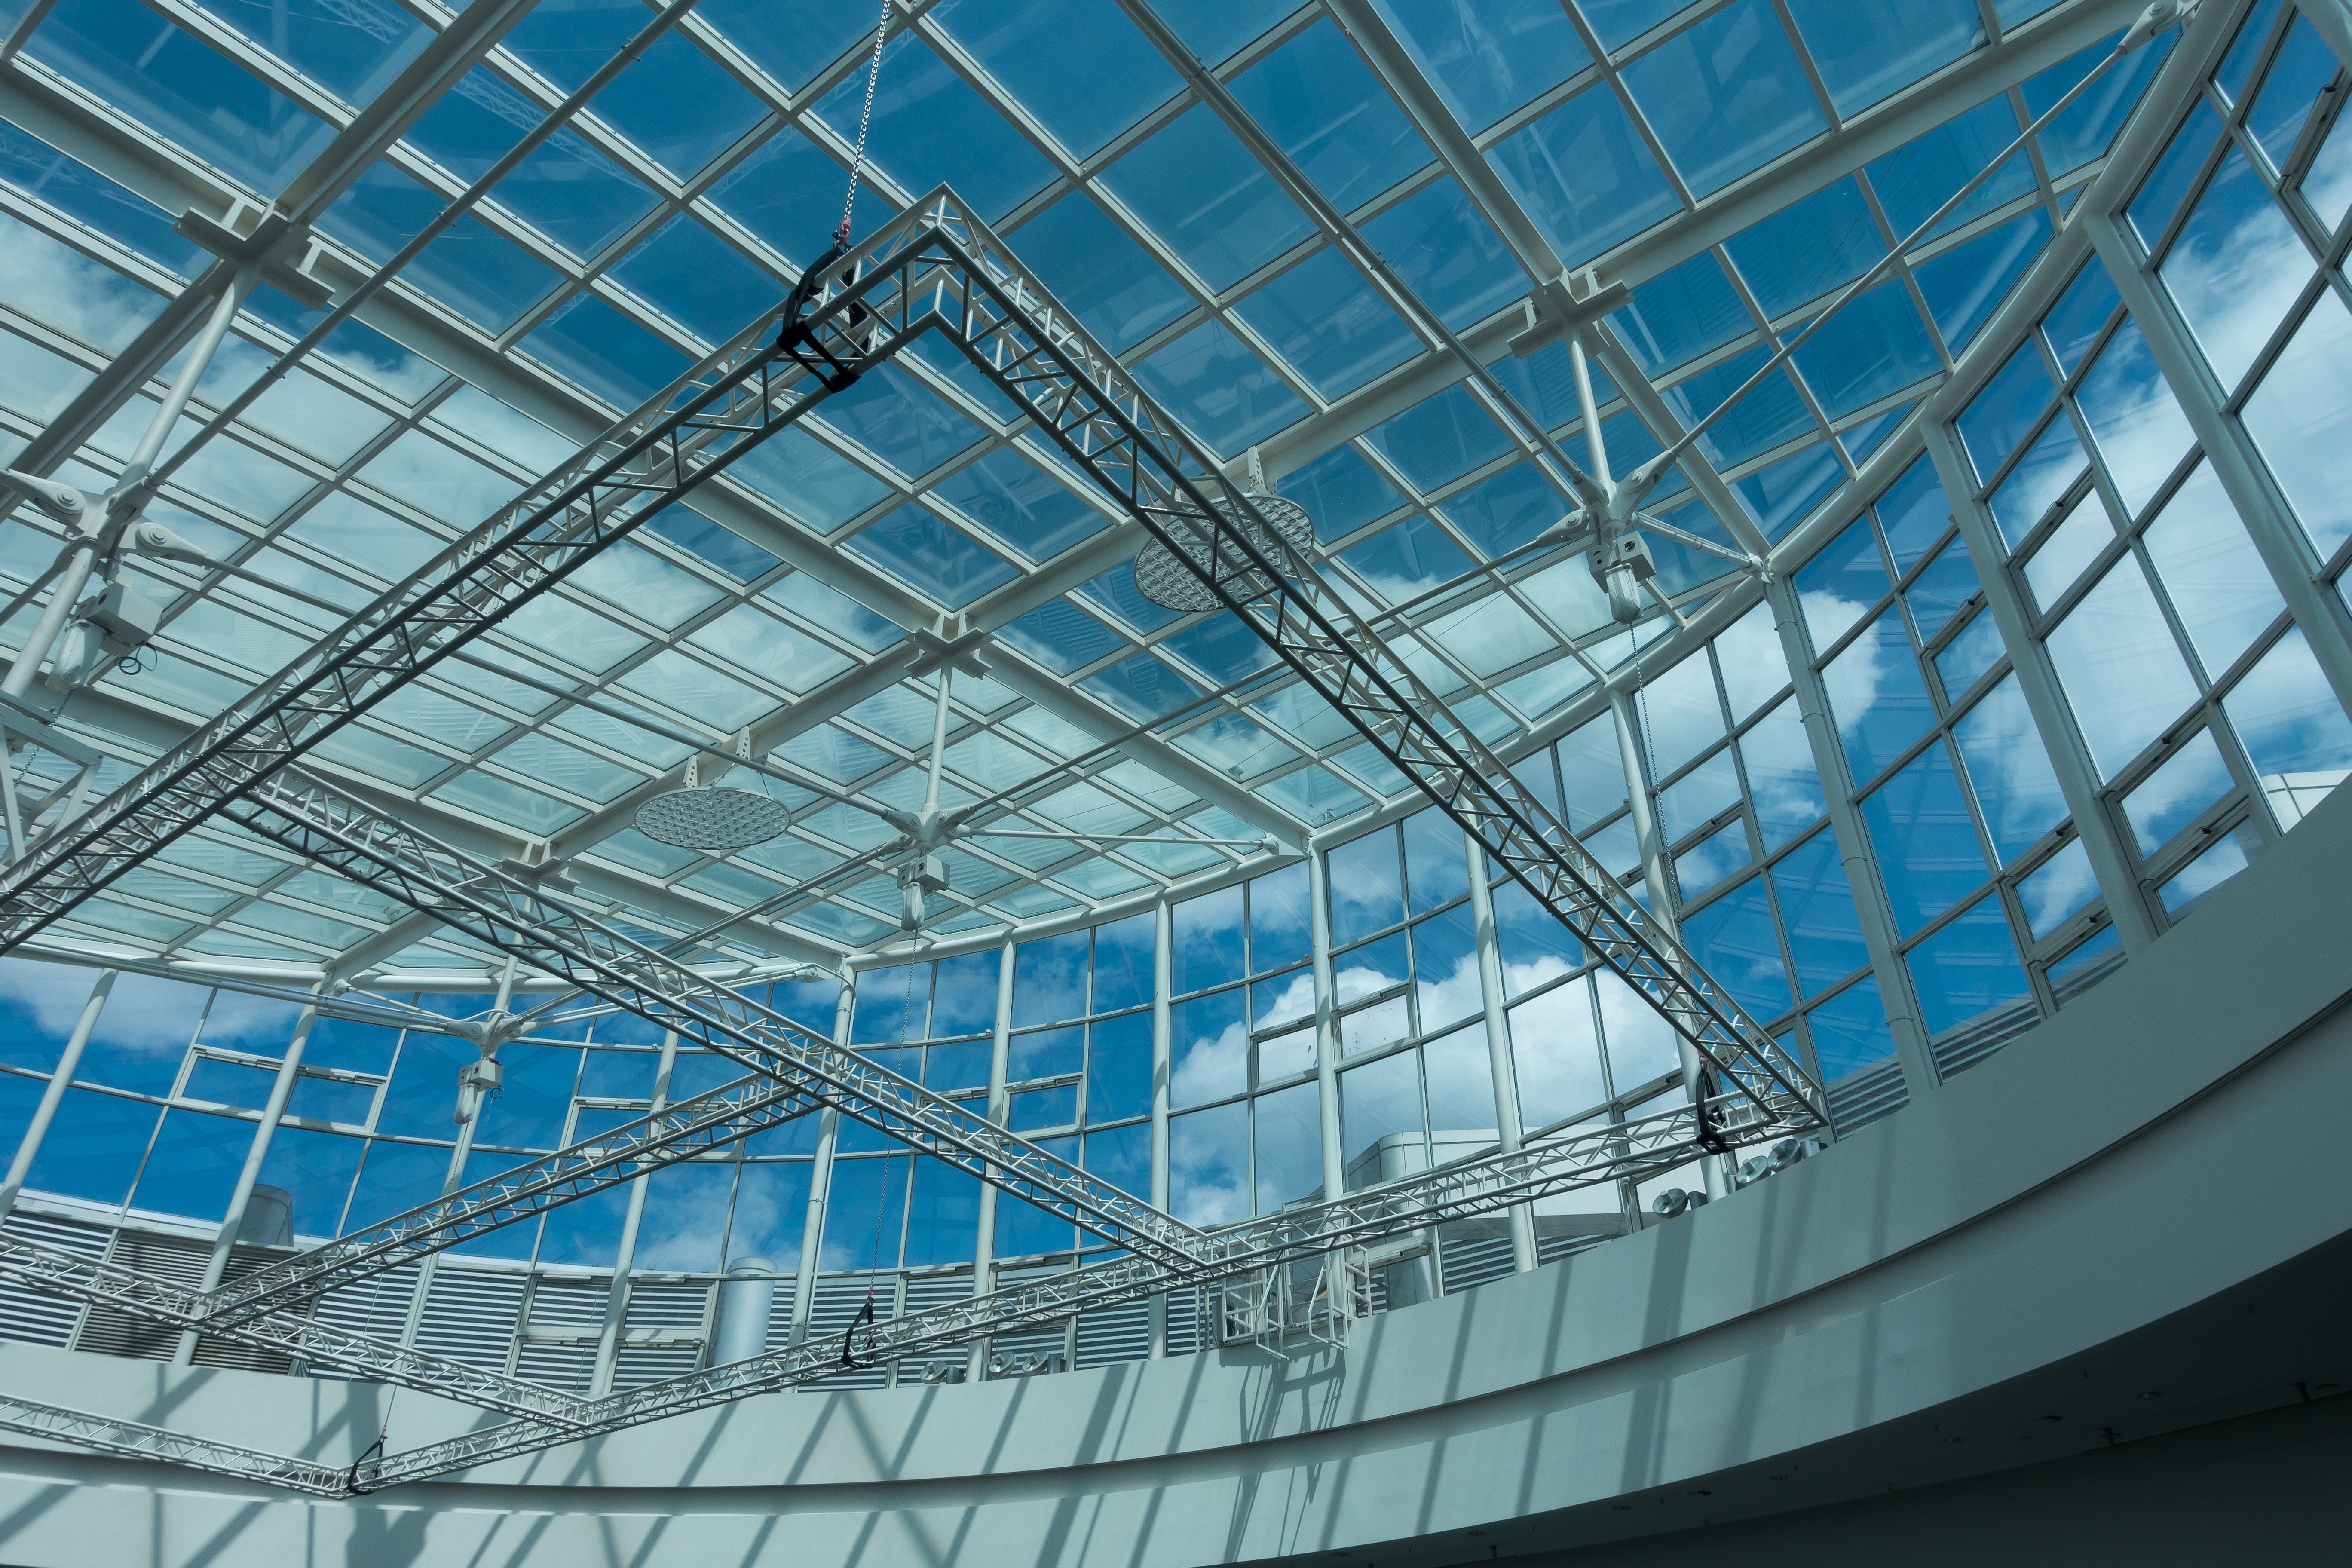
blue, daylighting, architecture, daytime, building, ceiling, glass, sky, window, metal, steel